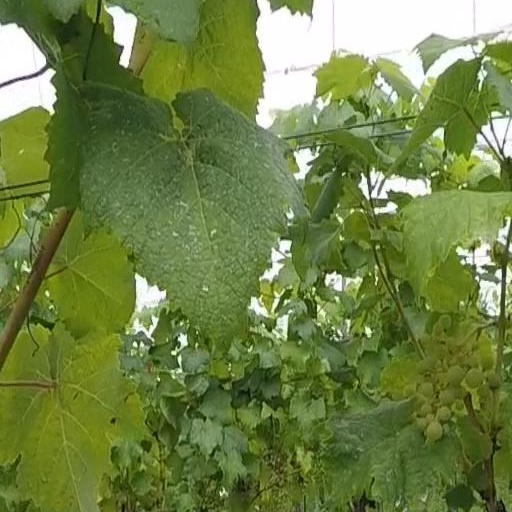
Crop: grape